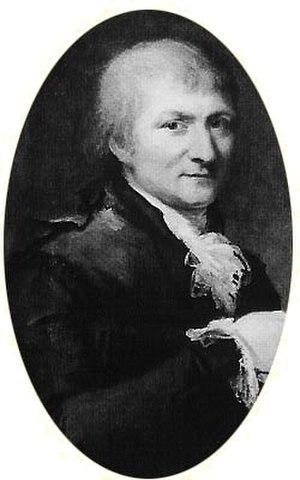
Adam Afzelius est un botaniste suédois, né le 8 octobre 1750 à Larv dans le Västergötland et mort le 20 janvier 1837 à Uppsala.